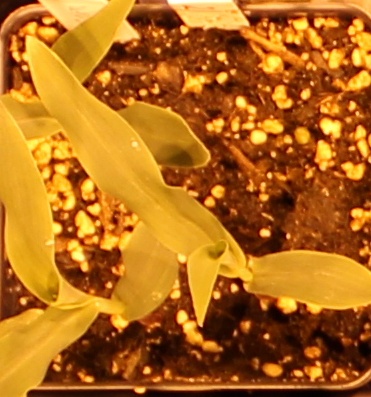
Label: Corn